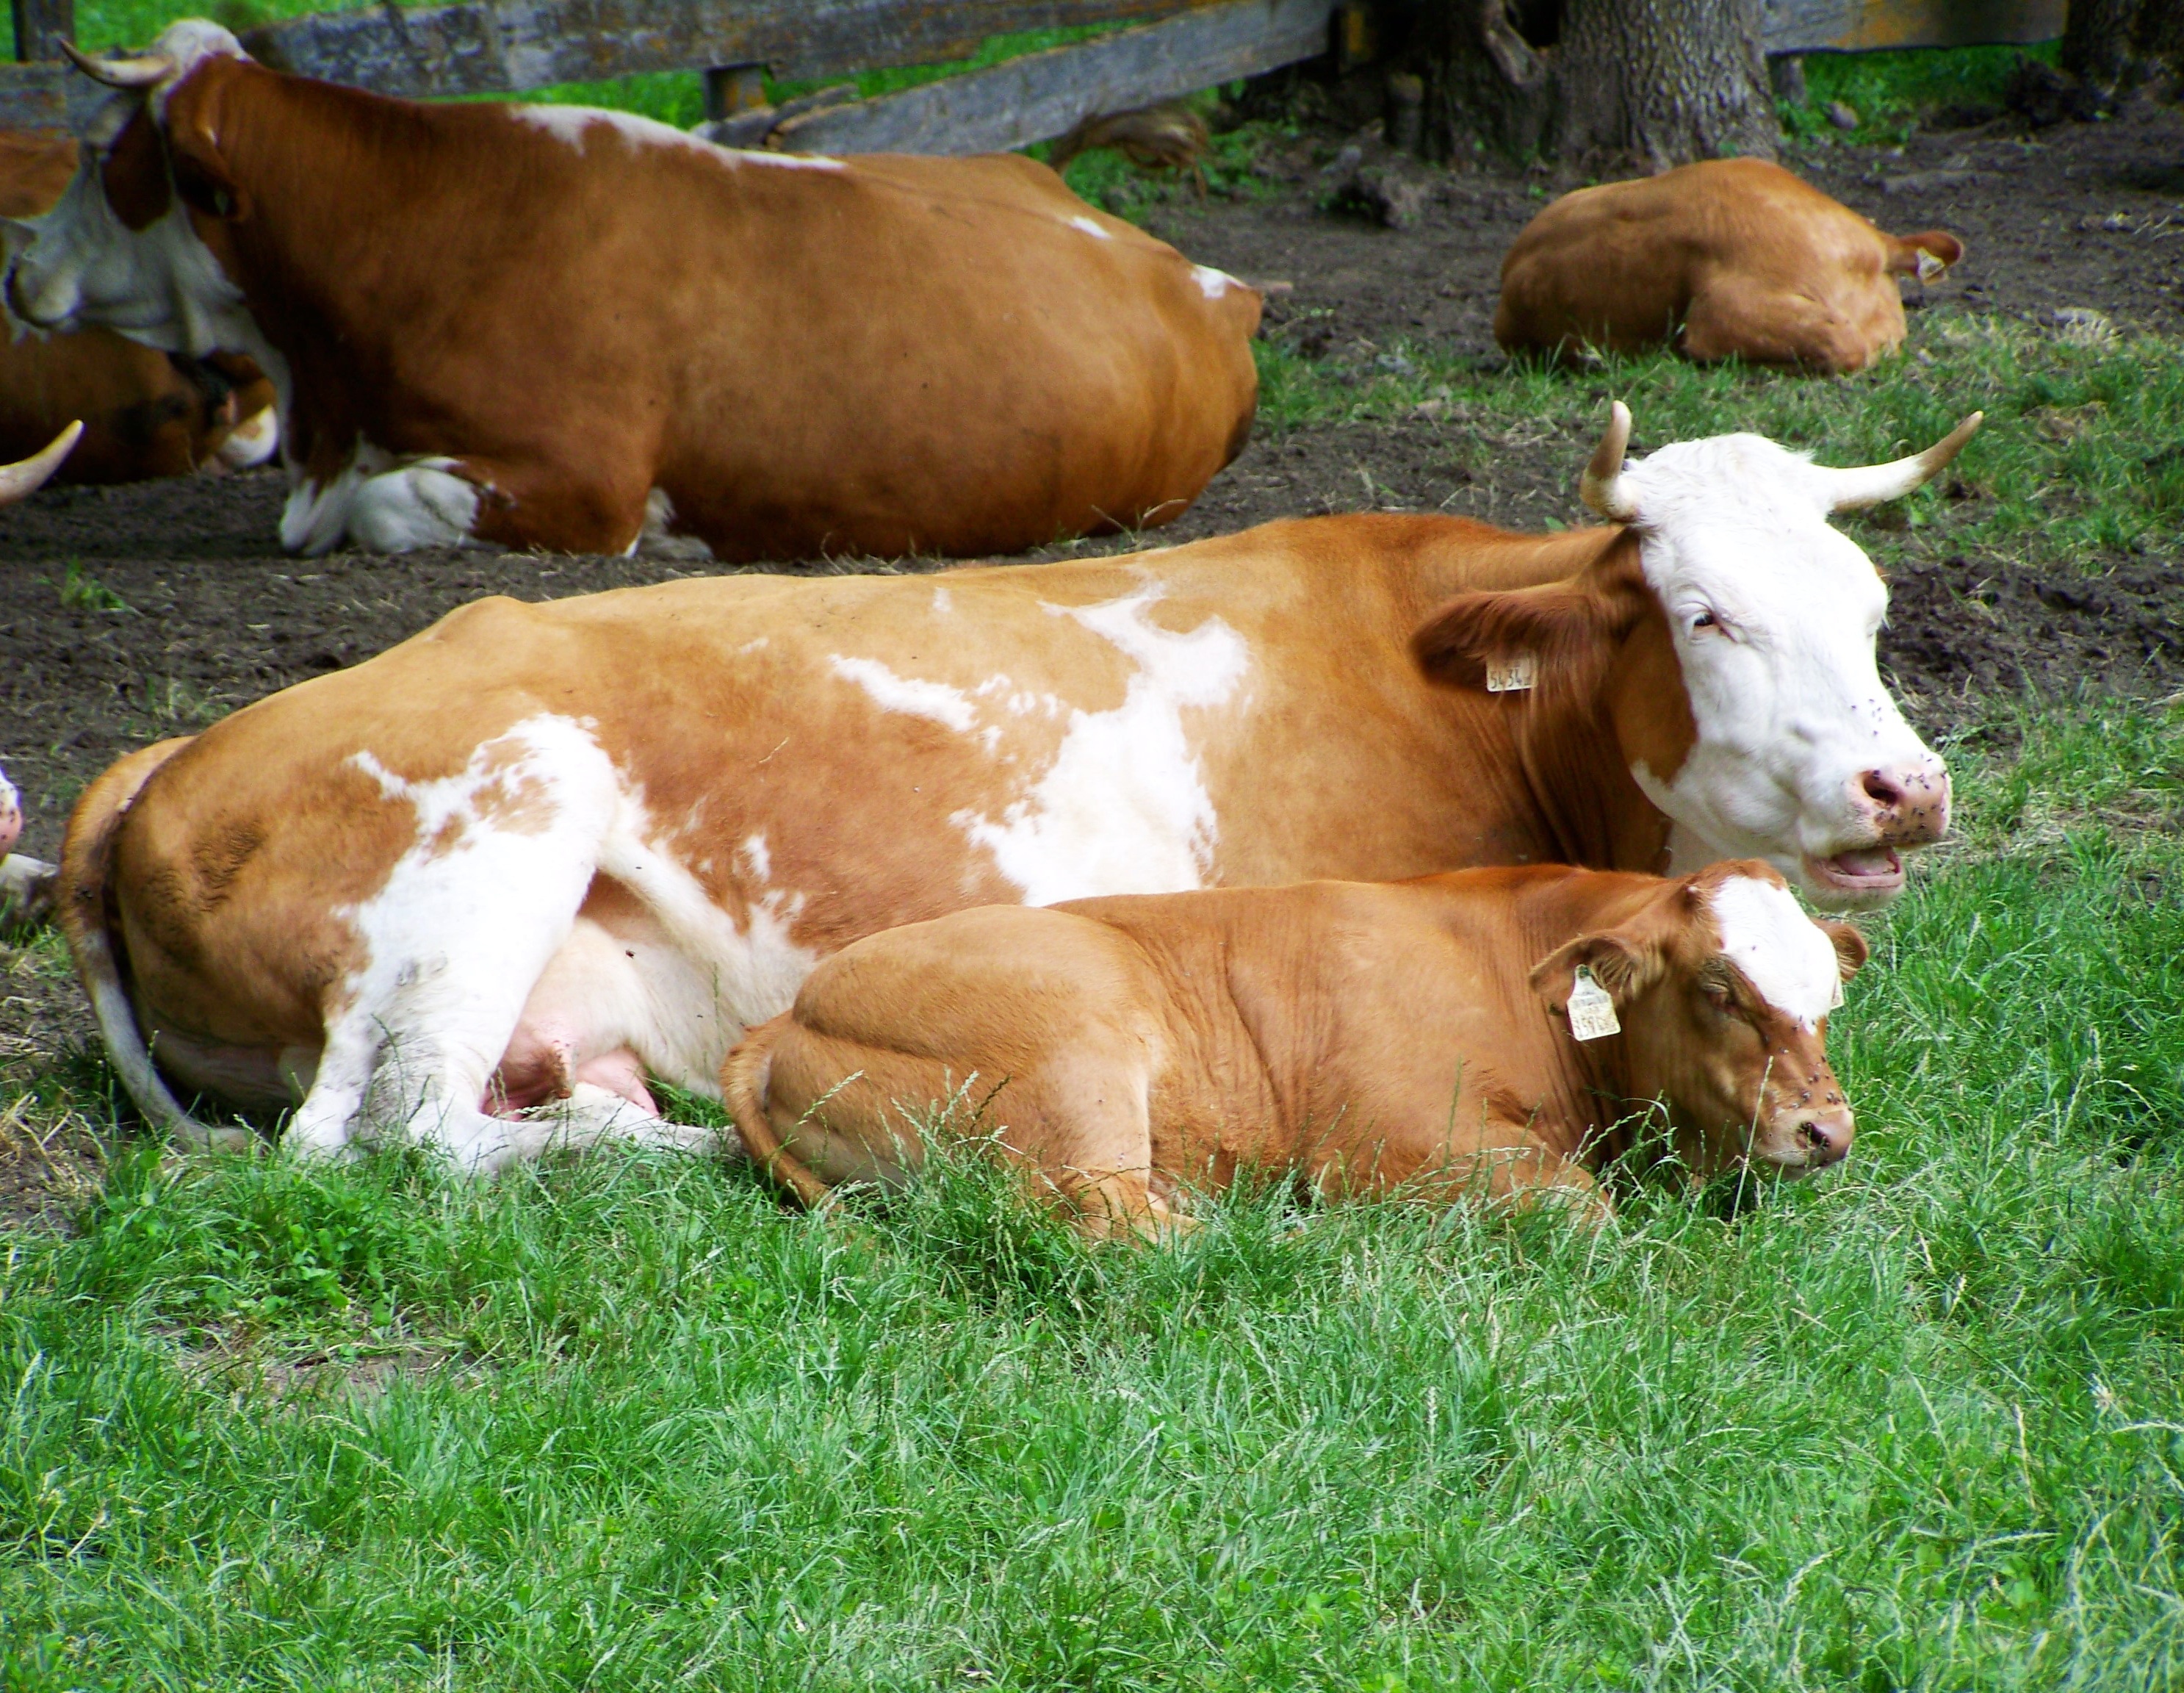
grass, field, farm, meadow, cattle, pasture, grazing, mammal, calf, bull, vertebrate, dairy cow, brown and white cow, cattle like mammal, cow goat family, mother and borja